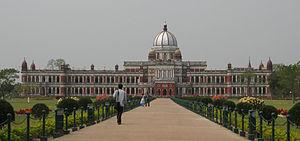
À la veille de l'indépendance de l'Inde et du Pakistan en 1947, le Raj britannique comptait 562 États princiers.